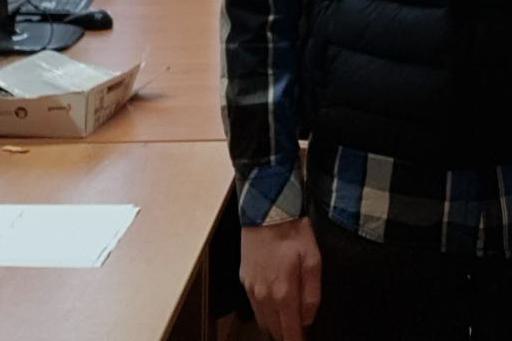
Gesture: no_gesture